Petr Petrov

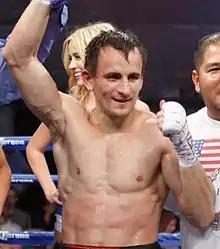
Petrov celebrating his victory over Fedor Papazov, 2014

Petr Petrov (born 28 March 1983) is a Russian professional boxer. He has challenged twice for a world title, at light-welterweight in 2011 and at lightweight in 2017.